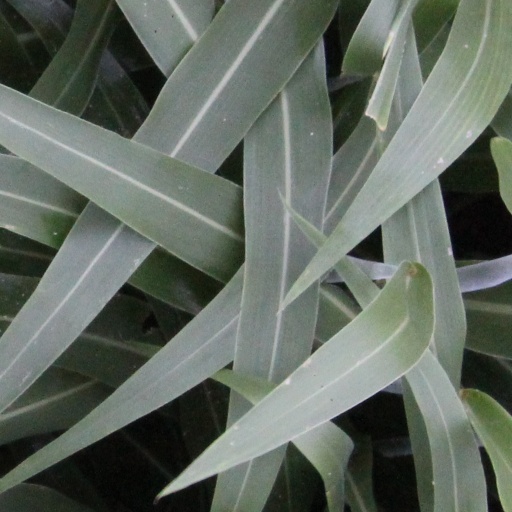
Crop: sorghum